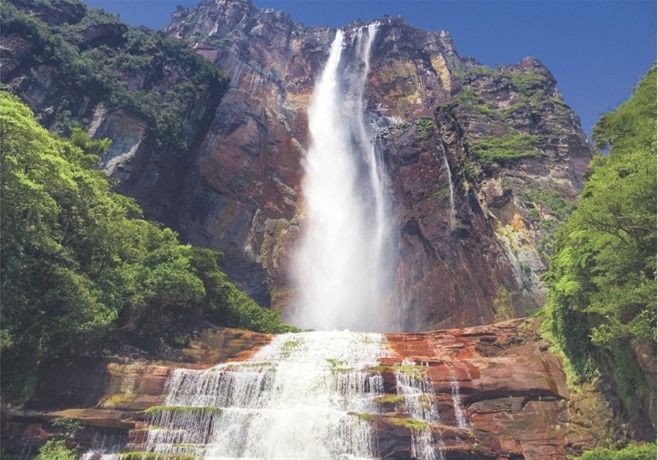
Landmark: Angel Falls